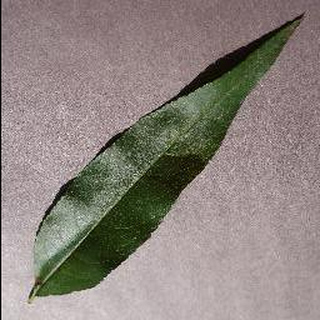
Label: healthy_peach